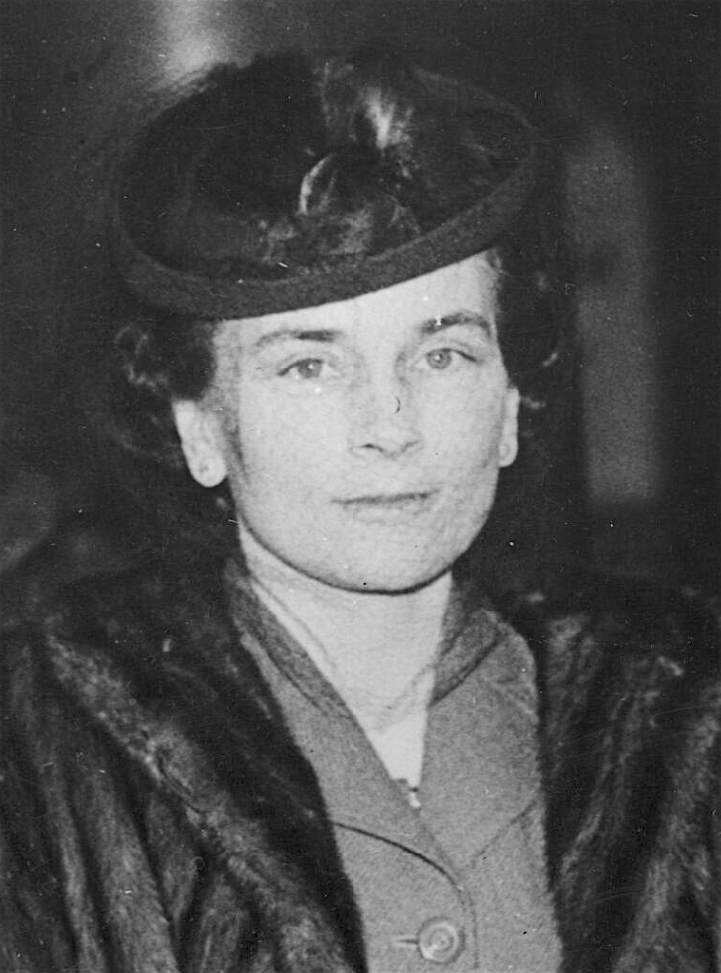
เจ้าหญิงอลิซ ดัชเชสแห่งกลอสเตอร์

| name = เจ้าหญิงอลิซ
| image = Alice, Duchess of Gloucester.jpg
| full name = อลิซ คริสตาเบล
| birth_place = บ้านมอนทากิว, ลอนดอน, ประเทศอังกฤษ|อังกฤษ, สหราชอาณาจักรบริเตนใหญ่และไอร์แลนด์|สหราชอาณาจักร
| death_place = พระราชวังเคนซิงตัน, ลอนดอน, สหราชอาณาจักร
| title = ดัชเชสแห่งกลอสเตอร์
| father1 = จอห์น มอนทากิว ดักลัส สกอตต์ ดยุกที่ 7 แห่งบักคลูช และดยุกที่ 9 แห่งควีนส์เบอร์รี
| mother1 = เลดีมาร์กาเรต บริดจ์แมน
| spouse = เจ้าชายเฮนรี ดยุกแห่งกลอสเตอร์
| issue1 = เจ้าชายวิลเลียมแห่งกลอสเตอร์เจ้าชายริชาร์ด ดยุกแห่งกลอสเตอร์
| dynasty = ราชวงศ์วินด์เซอร์|วินด์เซอร์ (เสกสมรส)
| spouse-type = พระสวามี
| death_style = สิ้นพระชนม์
| burial_place = Royal Burial Ground, Frogmore, Windsor, Berkshire, อังกฤษ, สหราชอาณาจักร
เลดีอลิซ คริสตาเบล มอนทากิว-ดักลาส-สก็อต (ภาษาอังกฤษ|อังกฤษ: Lady Alice Christabel Montagu-Douglas-Scott) หรือ เจ้าหญิงอลิซ ดัชเชสแห่งกลอสเตอร์ (Princess Alice, Duchess of Gloucester 25 ธันวาคม ค.ศ. 1901 - 29 ตุลาคม ค.ศ. 2004) เป็นพระชายาในเจ้าชายเฮนรี ดยุกแห่งกลอสเตอร์ พระราชโอรสพระองค์ที่สามของสมเด็จพระเจ้าจอร์จที่ 5 แห่งสหราชอาณาจักร|สมเด็จพระเจ้าจอร์จที่ 5 และ เจ้าหญิงแมรีแห่งเท็ค|สมเด็จพระราชินีแมรี จึงทำให้เป็นพระกนิษฐาภาดาในสมเด็จพระเจ้าเอ็ดเวิร์ดที่ 8 และ สมเด็จพระเจ้าจอร์จที่ 6 และเป็นพระชนนีในเจ้าชายริชาร์ด ดยุกแห่งกลอสเตอร์|ดยุกแห่งกลอสเตอร์คนปัจจุบัน นอกจากนั้นก็ยังเป็นพระปิตุจฉาในสมเด็จพระราชินีนาถเอลิซาเบธที่ 2 แห่งสหราชอาณาจักร|สมเด็จพระราชินีนาถเอลิซาเบธที่ 2 โดยผ่านทางการอภิเษกกับพระปิตุลาของพระองค์ด้วย
== ชีวิตในวัยเยาว์ ==
เลดี้อลิซเกิดเมื่อวันที่ 25 ธันวาคม ค.ศ. 1901 ณ ตำหนักมอนทากิว กรุงลอนดอน เป็นธิดาคนที่ 3 ของจอห์น มอนทากิว ดักลาส-สก็อต ดยุกแห่งบักเคลิชและควีนส์เบอร์รี กับ เลดี้ มาร์กาเร็ต บริดจ์แมน จึงทำให้มีเชื้อสายผ่านทางผู้ชาย (แม้ว่าจะนอกกฎหมาย) โดยไม่ขาดสายของสมเด็จพระเจ้าชาร์ลส์ที่ 2 เลดีอลิซใช้เวลาในวัยเด็กอยู่ที่บ้านพักต่างๆ ในชนบท อาทิ ตำหนักโบตันในมณฑลนอร์แธมป์ตันไชร์ ปราสาทดรัมลานริกในมณฑลดัมไฟรส์และกัลโลเวย์ และโบฮิลล์ในมณฑลสกอตติชบอร์ดเดอร์ ได้เข้าเรียนในโรงเรียนเซ็นต์เจมส์ เมืองเวสต์มาลเวิร์น มณฑลวอร์สเตอร์ไชร์ และต่อมาก็ได้ไปฝรั่งเศส|ประเทศฝรั่งเศสและเคนยา|ประเทศเคนยา
== อภิเษกสมรส ==
ในเดือนสิงหาคม ค.ศ. 1935 เลดี้อลิซได้หมั้นหมายกับเจ้าชายเฮนรี ดยุกแห่งกลอสเตอร์ พระราชโอรสพระองค์ที่สามในสมเด็จพระเจ้าจอร์จที่ 5 แห่งสหราชอาณาจักร|สมเด็จพระเจ้าจอร์จที่ 5 และได้อภิเษกสมรสด้วยพิธีหลวงส่วนตัวในห้องสวดมนต์ของพระราชวังบัคกิงแฮม ในวันที่ 6 พฤศจิกายน ในตอนแรกทั้งดยุกและดัชเชสแห่งกลอสเตอร์ได้อาศัยอยู่ในเมืองอัลเดอร์ช็อต ซึ่งเป็นที่ที่ดยุกได้เข้ามาฝึกเป็นทหารอยู่ ต่อมาดยุกแห่งกลอสเตอร์ก็ได้ทรงลาออกจากกองทัพเพื่อมาปฏิบัติพระกรณียกิจมากขึ้นในคราวการสละราชสมบัติของสมเด็จพระเจ้าเอ็ดเวิร์ดที่ 8 ในเดือนธันวาคม ค.ศ. 1936
ทั้งสองพระองค์ได้รับพระราชทานตำหนักยอร์ค ซึ่งเป็นพระราชสมบัติในพระประมุขของอังกฤษ โดยเป็นส่วนหนึ่งในพระราชวังเซนต์เจมส์ กรุงลอนดอน และก็ยังได้ซื้อคฤหาสน์บาร์นเวลล์ในมณฑลนอร์แธมป์ตันไชร์ในปี ค.ศ. 1938 ไว้อีกด้วย
== การเปลี่ยนแปลงสถานภาพ ==
ในวันที่ 10 มิถุนายน ค.ศ. 1974 เจ้าชายเฮนรีได้สิ้นพระชนม์ลงและตำแหน่งดยุกแห่งกลอสเตอร์ได้ตกทอดต่อไปยังเจ้าชายริชาร์ด พระโอรสองค์ที่สอง (เจ้าชายวิลเลียม พระโอรสพระองค์ใหญ่และทายาทสืบตำแหน่งดยุกได้สิ้นพระชนม์จากอุบัติเหตุเครื่องบินตกในปี ค.ศ. 1972) พระชายาหม้ายของดยุกแห่งกลอสเตอร์ได้ขอพระราชทานพระบรมราชานุญาตกับสมเด็จพระราชินีนาถเอลิซาเบธที่ 2 แห่งสหราชอาณาจักร|สมเด็จพระราชินีนาถเอลิซาเบธที่ 2 ให้ทรงดำรงพระยศเป็นเจ้าหญิงอลิซ ดัชเชสแห่งกลอสเตอร์ (HRH Princess Alice, Duchess of Gloucester) แทน เจ้าหญิงดัชเชสหม้ายแห่งกลอสเตอร์ (HRH The Dowager Duchess of Gloucester) สมเด็จพระราชินีทรงอนุญาตให้พระปิตุจฉาใช้พระอิสริยยศนี้เพื่อเป็นการเลี่ยงความสับสนในตำแหน่งกับเบอร์จิตต์ ดัชเชสแห่งกลอสเตอร์|ดัชเชสแห่งกลอสเตอร์พระองค์ปัจจุบัน ซึ่งเป็นพระชายาในพระโอรส (เดิมคือ บีร์กิตเทอ เอวา ฟัน เดิร์ส)
เจ้าหญิงอลิซไม่ทรงประสงค์เป็นดัชเชสพระชายาหม้ายและได้ดำรงพระยศตามแบบอย่างเจ้าหญิงมารีนา ดัชเชสแห่งเคนต์ พระกนิษฐภาดาเมื่อคราวการอภิเษกสมรสของพระโอรสองค์โตเมื่อเดือนมิถุนายน ค.ศ. 1961 แต่อย่างไรก็ดี เจ้าหญิงมารีนาเป็นเจ้าหญิงตั้งแต่แรกประสูติ ดัชเชสหม้ายแห่งกลอสเตอร์ตามสิทธิโดยชอบจึงได้รับพระราชทานพระบรมราชานุญาตให้ออกพระนามว่าเจ้าหญิงอลิซตามอัธยาศัยจากสมเด็จพระราชินีนาถ แม้ว่าจะไม่ได้รับการแต่งตั้งเป็นเจ้าหญิงแบบเฉพาะเจาะจงตามพระบรมราชโองการเป็นลายลักษณ์อักษร แต่ก็ทรงได้รับการขนานพระนามพระองค์เองให้เป็นเจ้าหญิงอังกฤษ ถึงแม้จะไม่ได้ประสูติเป็นเจ้าหญิงก็ตาม
== ปลายพระชนม์ชีพ ==
ในปี ค.ศ. 1975 เจ้าหญิงอลิซทรงเป็นสตรีพระองค์แรกที่ได้รับพระราชทานเครื่องราชอิสริยาภรณ์แห่งบาธชั้นที่ 1 และต่อมาในปี ค.ศ. 1981 ทรงได้พิมพ์บันทึกความทรงจำของพระองค์ออกมาในชื่อ "The Memoirs of Princess Alice, Duchess of Gloucester" (บันทึกความทรงจำของเจ้าหญิงอลิซ ดัชเชสแห่งกลอสเตอร์) และในปี ค.ศ. 1991 พระองค์ได้ทรงพิมพ์ฉบับแก้ไขใหม่ในชื่อ "Memories of Ninety Years" (บันทึกความทรงจำในเวลาเก้าสิบปี)
ในปี ค.ศ. 1994 หลังจากสมาชิกครอบครัวกลอสเตอร์ได้ขายคฤหาสน์บาร์นเวลล์ ซึ่งเป็นผลมาจากปัญหาทางด้านการเงิน เจ้าหญิงอลิซจึงได้ทรงย้ายจากคฤหาสน์บาร์นเวลล์ไปประทับยังพระราชวังเคนซิงตัน ซึ่งเป็นที่ประทับของดยุกและดัชเชสแห่งกลอสเตอร์คนปัจจุบัน
ในเดือนธันวาคม ค.ศ. 2001 พระราชวงศ์อังกฤษได้จัดพิธีเฉลิมฉลองวันประสูติครบรอบ 100 พรรษาให้แก่เจ้าหญิงอลิซ ซึ่งเป็นการจัดครั้งที่สองที่เกิดขึ้นในปีนั้น (โดยครั้งแรกเป็นของสมเด็จพระราชินีเอลิซาเบธ พระราชชนนี) และในพิธีนี้เป็นการปรากฏพระองค์ต่อหน้าสาธารณชนครั้งสุดท้ายของเจ้าหญิงอลิซ (และของเจ้าหญิงมาร์กาเรต เคาน์เตสแห่งสโนว์ดอน|เจ้าหญิงมาร์กาเร็ต พระขนิษฐาในสมเด็จพระราชินีนาถ) และต่อมาในวันที่ 24 กรกฎาคม ค.ศ. 2003 เจ้าหญิงทรงเป็นสมาชิกของราชวงศ์อังกฤษที่มีพระชนม์ชีพยาวนานที่สุดที่ยังไม่มีพระองค์ใดทำลายสถิติได้ต่อจากสมเด็จพระบรมราชินีเอลิซาเบธ พระราชชนนี
เจ้าหญิงอลิซสิ้นพระชนม์ลงด้วยพระอาการสงบเมื่อวันที่ 29 ตุลาคม ค.ศ. 2004 ณ พระราชวังเคนซิงตัน ขณะมีพระชันษา 102 ปี งานพิธีศพจัดขึ้นในวันที่ 5 พฤศจิกายน ค.ศ. 2004 ณ โบสถ์เซนต์จอร์จ ปราสาทวินด์เซอร์ พระศพได้ฝังลงเคียงข้างเจ้าชายเฮนรี พระสวามีและเจ้าชายวิลเลียม พระโอรสองค์โตในสุสานฝังศพหลวงที่ฟร็อกมอร์ สมเด็จพระราชินีนาถได้เสด็จพระราชดำเนินพร้อมด้วยเหล่าสมาชิกพระราชวงศ์มาร่วมงานพระศพด้วย
== พระอิสริยยศ และ เครื่องราชอิสริยาภรณ์ ==
=== พระอิสริยยศ ===
* 25 ธันวาคม ค.ศ. 1901 – 6 พฤศจิกายน ค.ศ. 1935: เลดี อลิซ มอนทากิว ดักลาส สก็อตต์ (Lady Alice Montagu Douglas Scott)
* 6 พฤศจิกายน ค.ศ. 1935 – 10 มิถุนายน ค.ศ. 1974: รอยัลไฮเนส|เฮอร์รอยัลไฮเนส ดัชเชสแห่งกลอสเตอร์ (Her Royal Highness The Duchess of Gloucester)
* 10 มิถุนายน ค.ศ. 1974 – 29 ตุลาคม ค.ศ. 2004: รอยัลไฮเนส|เฮอร์รอยัลไฮเนส เจ้าหญิงอลิซ ดัชเชสแห่งกลอสเตอร์ (Her Royal Highness Princess Alice, Duchess of Gloucester)
=== เครื่องราชอิสริยาภรณ์ ===
* เครื่องราชอิสริยาภรณ์บาธ ชั้นที่ 1 (Dame Grand Cross of the Order of the Bath)
* เครื่องราชอิสริยาภรณ์มงกุฎแห่งอินเดีย ชั้นที่ 1 (Companion of the Order of the Crown of India)
* เครื่องราชอิสริยาภรณ์รอยัลวิกตอเรียน|เครื่องราชอิสริยาภรณ์อันเป็นที่สรรเสริญแห่งสมเด็จพระราชินีนาถวิคตอเรีย ชั้นที่ 1 (Dame Grand Cross of the Royal Victorian Order)
* เครื่องราชอิสริยาภรณ์จักรวรรดิบริติช ชั้นที่ 1 (Dame Grand Cross of the Order of the British Empire)
* เครื่องราชอิสริยาภรณ์นักบุญจอห์นแห่งเยรูซาเล็ม ชั้นที่ 1 (Dame Grand Cross the Order of St. John of Jerusalem)
== พระโอรส ==
* เจ้าชายวิลเลียมแห่งกลอสเตอร์ (วิลเลียม เฮนรี แอนดรูว์ เฟรเดอริก; 18 ธันวาคม ค.ศ. 1941 - 28 สิงหาคม ค.ศ. 1972) ทรงสิ้นพระชนม์ด้วยอุบัติเหตุทางเครื่องบินใกล้กับเมืองวอลเฟอร์แฮมป์ตัน
* เจ้าชายริชาร์ด ดยุกแห่งกลอสเตอร์ (ริชาร์ด อเล็กซานเดอร์ วอลเตอร์ จอร์จ; "ประสูติ" 26 สิงหาคม ค.ศ. 1944)
** ทรงสืบทอดตำแหน่ง ดยุกแห่งกลอสเตอร์ เอิร์ลแห่งอัลส์เตอร์ บารอนคัลโลเด็น เมื่อวันที่ 10 มิถุนายน ค.ศ. 1974 หลังการสิ้นพระชนม์ของพระชนก
** ทรงอภิเษกในวันที่ 8 กรกฎาคม ค.ศ. 1972 ณ เมืองปีเตอร์โบโร มณฑลนอร์แธมป์ตันไชร์ กับ บริจิตต์ ดัชเชสแห่งกลอสเตอร์|บริจิตต์ เอวา ฟาน เดอร์ส ("เกิด" 20 มิถุนายน ค.ศ. 1946) มีพระโอรสและธิดา 3 พระองค์
หมวดหมู่:ราชวงศ์วินด์เซอร์
หมวดหมู่:บุคคลจากเวสต์มินสเตอร์
หมวดหมู่:ขุนนางอังกฤษ
หมวดหมู่:ชาวอังกฤษที่มีอายุเกิน 100 ปี
หมวดหมู่:ผู้ได้รับเครื่องราชอิสริยาภรณ์จีบีอี‎
หมวดหมู่:พลอากาศเอกชาวสหราชอาณาจักร
หมวดหมู่:พลอากาศโทชาวสหราชอาณาจักร
หมวดหมู่:พลอากาศโทในสงครามโลกครั้งที่สอง
หมวดหมู่:นักบินทหารชาวสหราชอาณาจักร